Teen Bayka Fajiti Aika

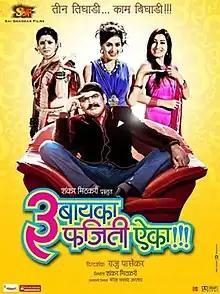
Theatrical release poster

Teen Bayka Fajiti Aika is a 2012 Indian Marathi-language comedy film directed by Raju Parsekar and produced by Shankar Mitkari. It starring Makarand Anaspure, Nisha Parulekar, Kranti Redkar, Tejashree Khele, Surekha Kudachi and Vijay Chavan in lead roles. The story revolves around a husband troubled by three wives.